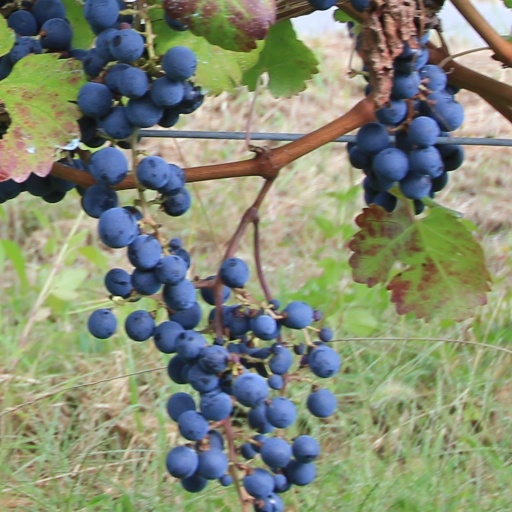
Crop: grape